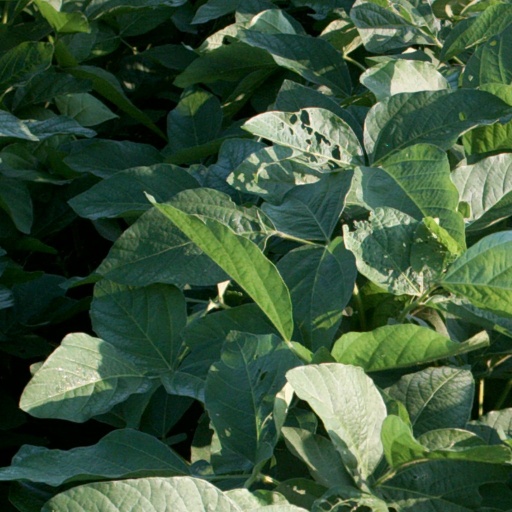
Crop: soybean